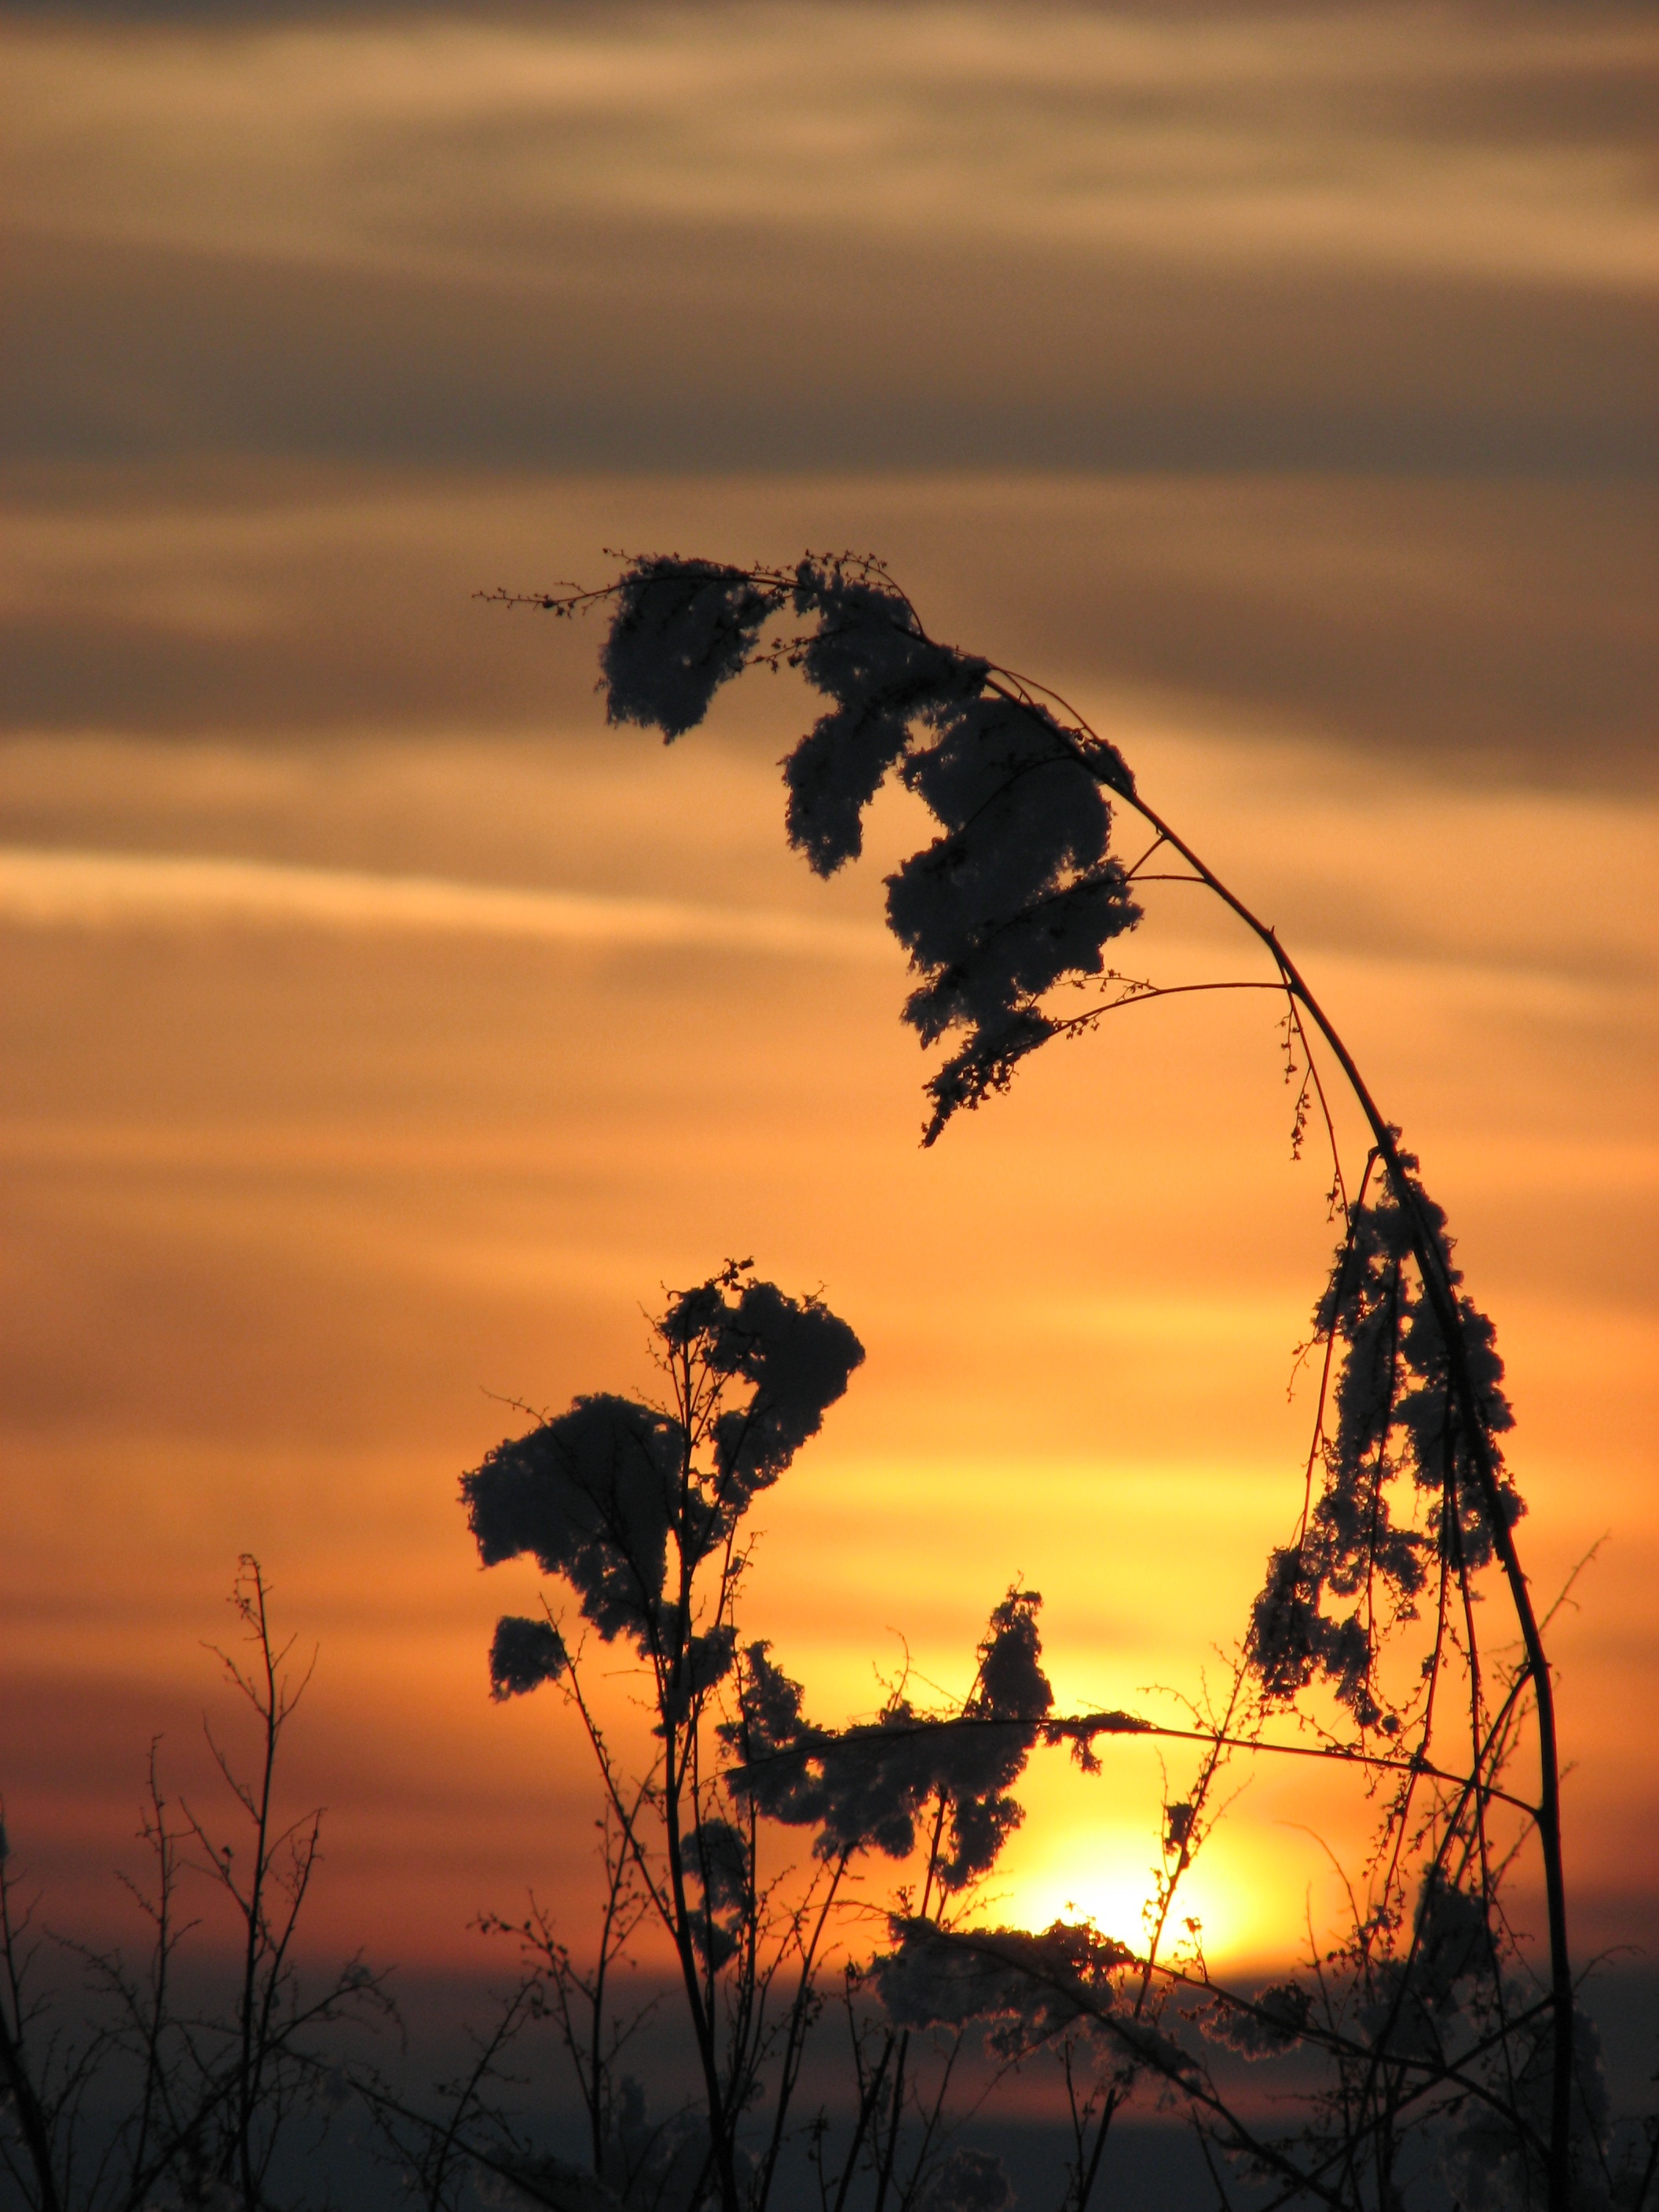
tree, nature, horizon, silhouette, light, cloud, plant, sky, sun, sunrise, sunset, field, sunlight, morning, flower, dawn, dusk, evening, reflection, autumn, in the evening, afterglow, atmospheric phenomenon, grass family